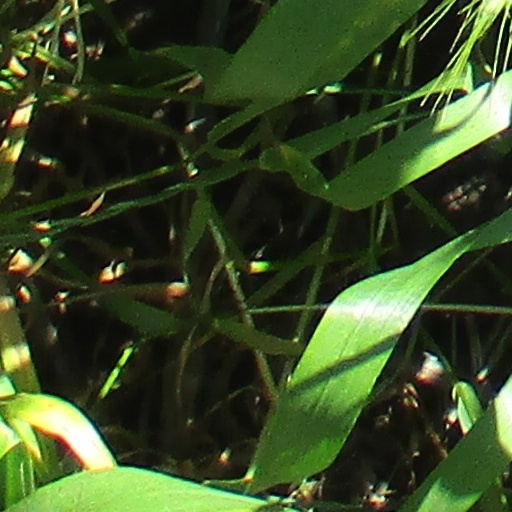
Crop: wheat